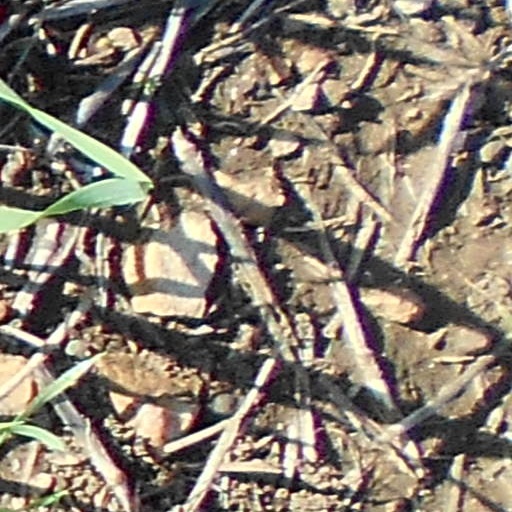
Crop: wheat